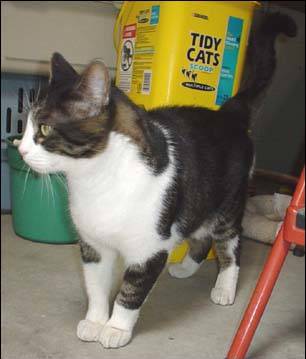
Label: cat